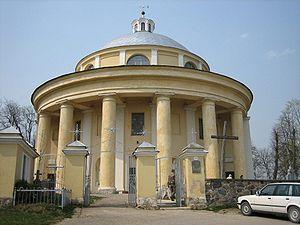
Laurynas Gucevičius, parfois nommé Laurynas Stuoka-Gucevičius, est un architecte polono-lituanien né à Migonys, avant le 5 août 1753, et mort à Vilna, le 21 décembre 1798, représentant le courant du classicisme en Lituanie et en Pologne.